William N. Violett House

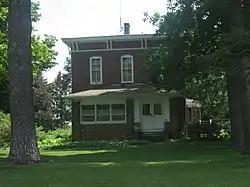
William N. Violett House, July 2013

William N. Violett House, also known as the Jack Dueck Residence, is a historic home located at Goshen, Elkhart County, Indiana. It was built about 1854, and is a two-story, T-shaped, Italianate style red brick dwelling. It features cornice brackets, heavy frieze molding, and arched openings.